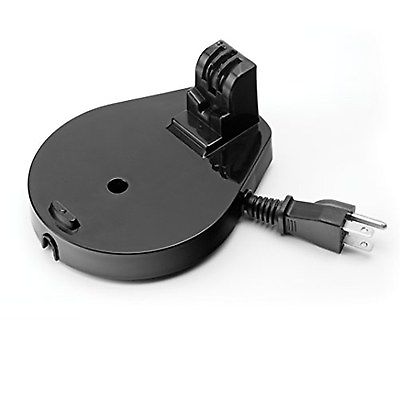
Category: kettle